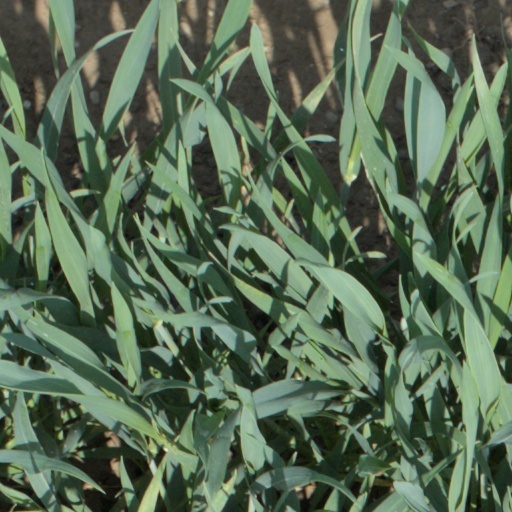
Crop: wheat